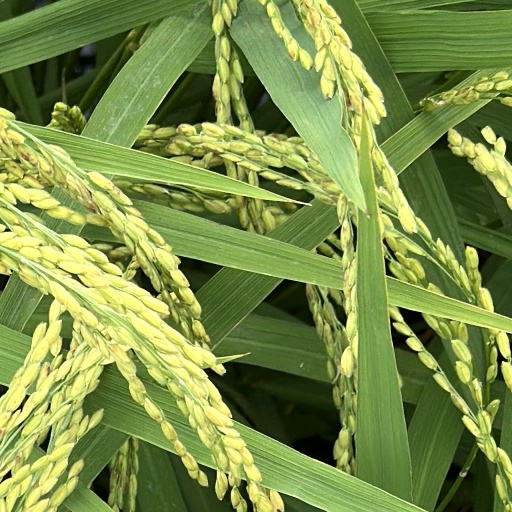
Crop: rice